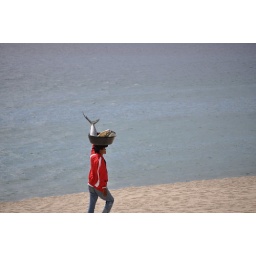
Spotted this guy walking along the beach in front of the resort.